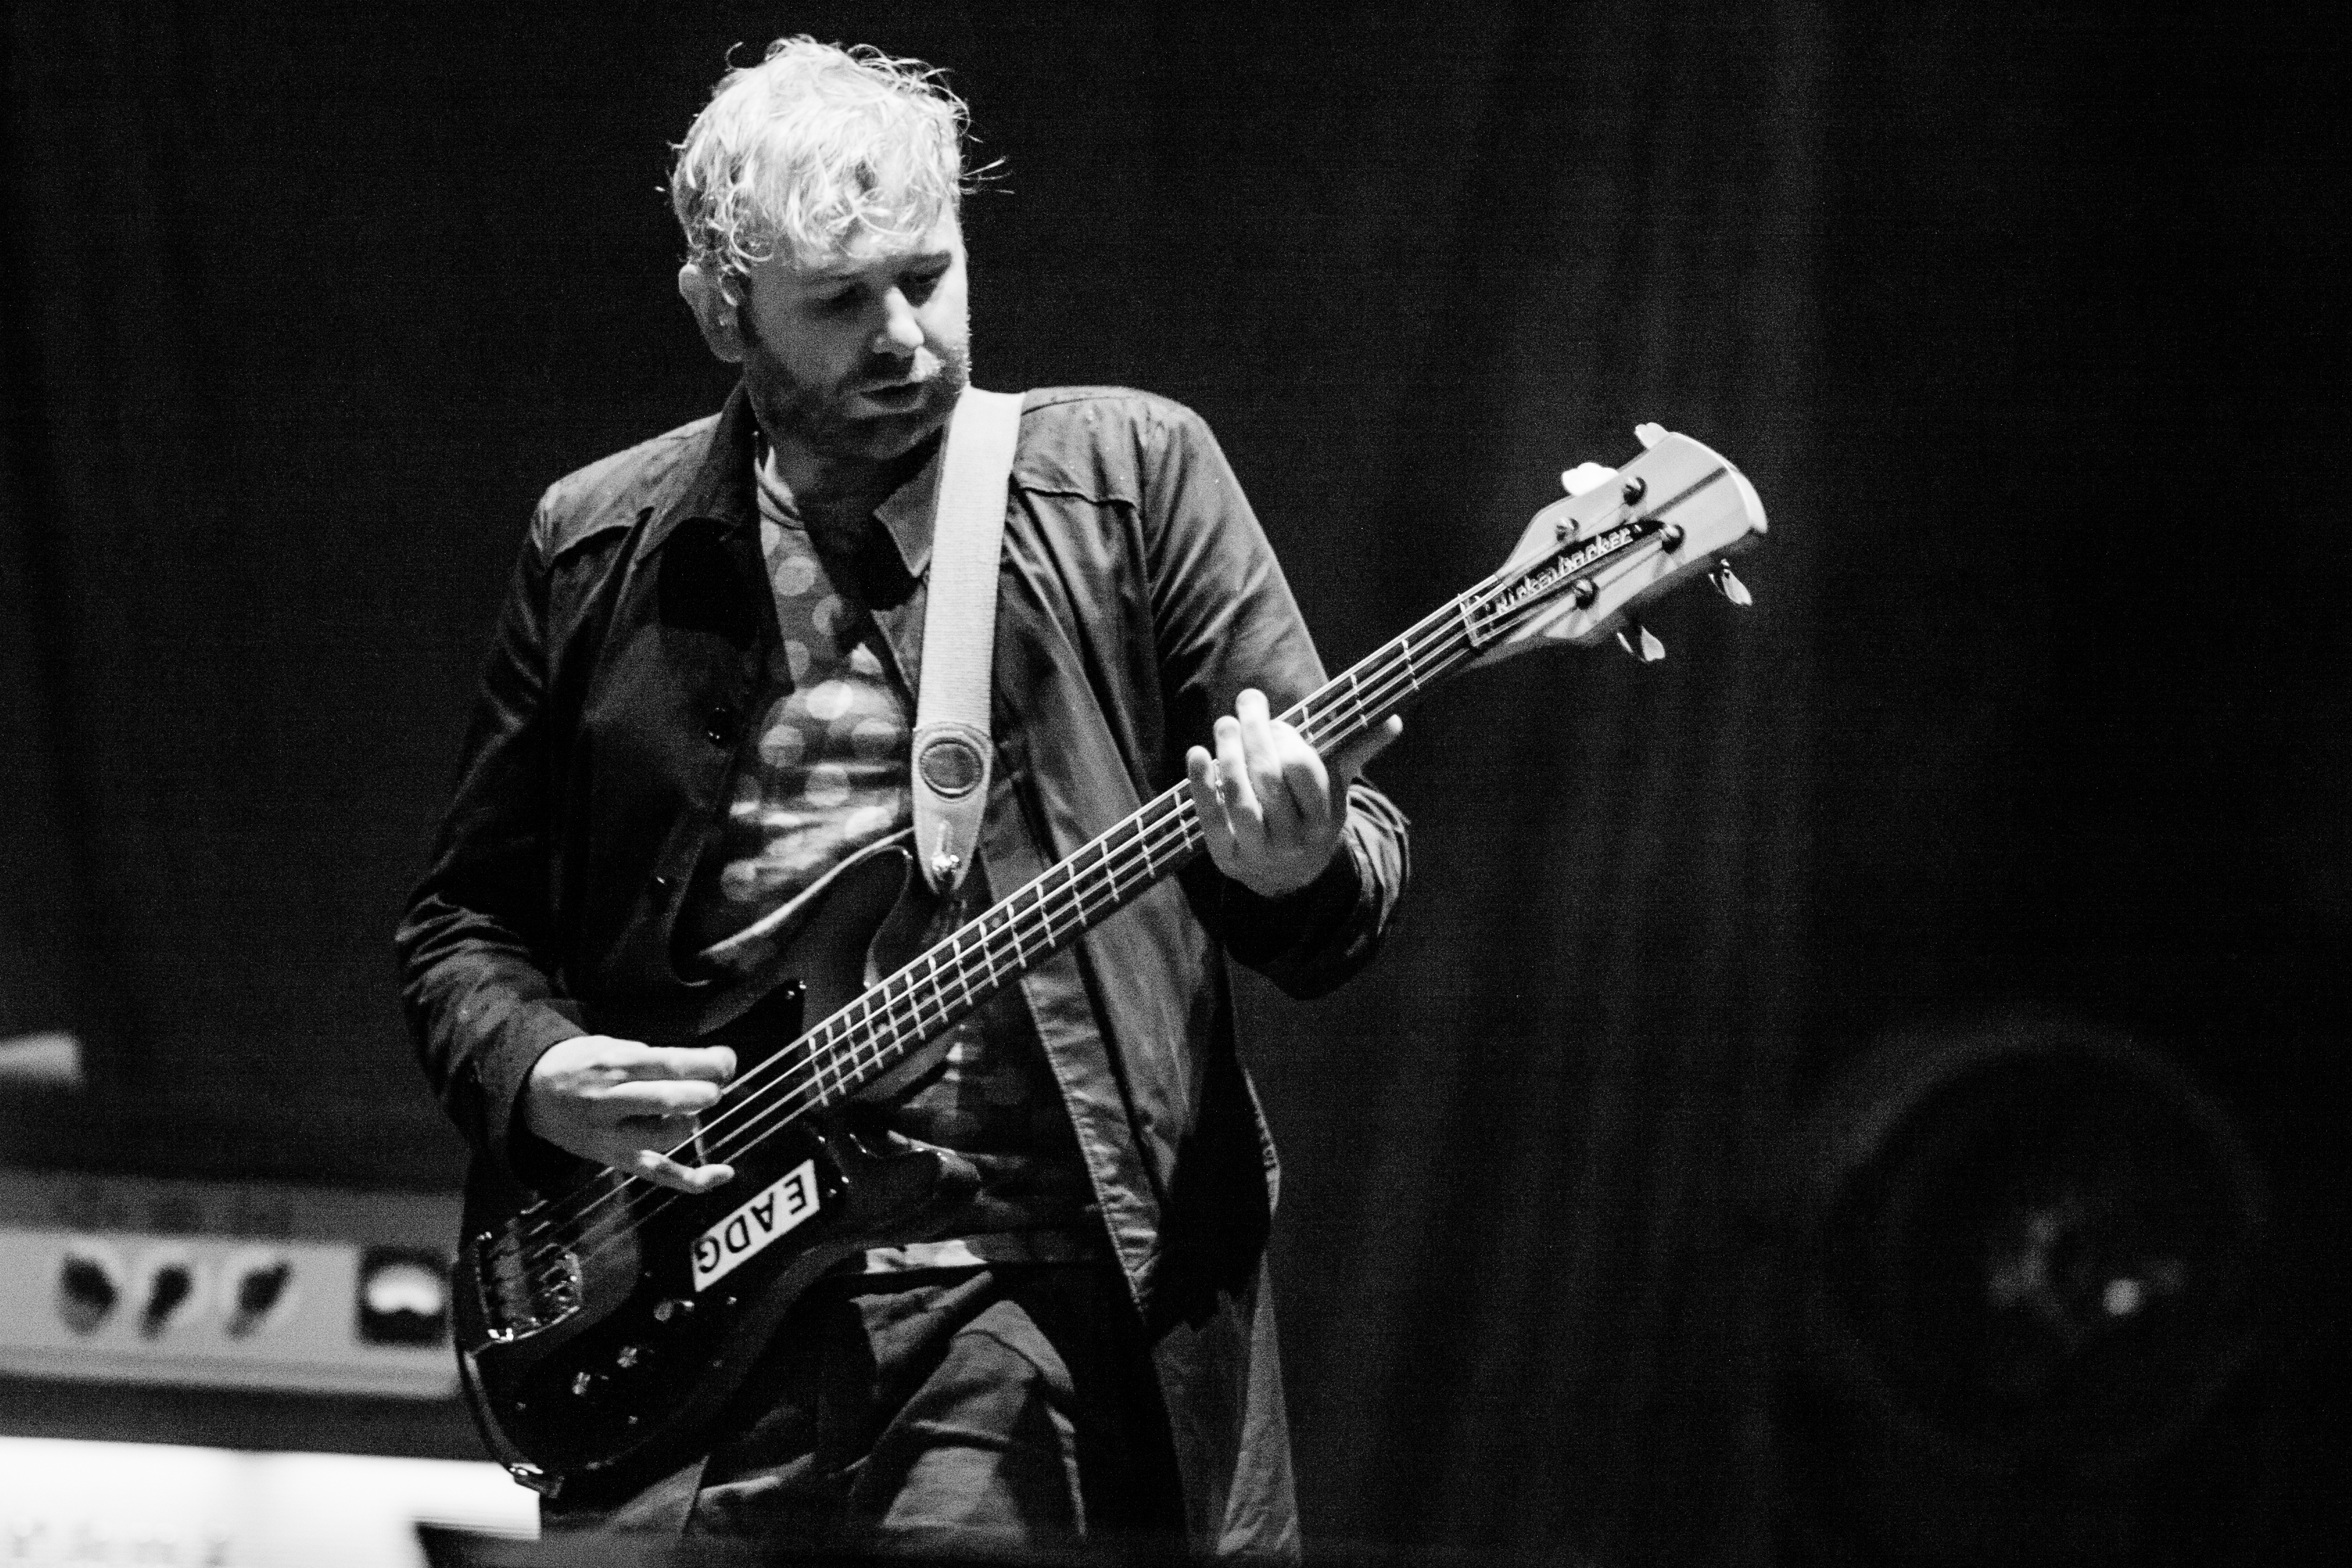
music, black and white, guitar, concert, live, musician, black, monochrome, festival, stage, 2012, dour, franz, ferdinand, dour2012, franzferdinand, performance, bassist, singing, guitarist, bass guitar, entertainment, performing arts, singer songwriter, monochrome photography, string instrument, plucked string instruments